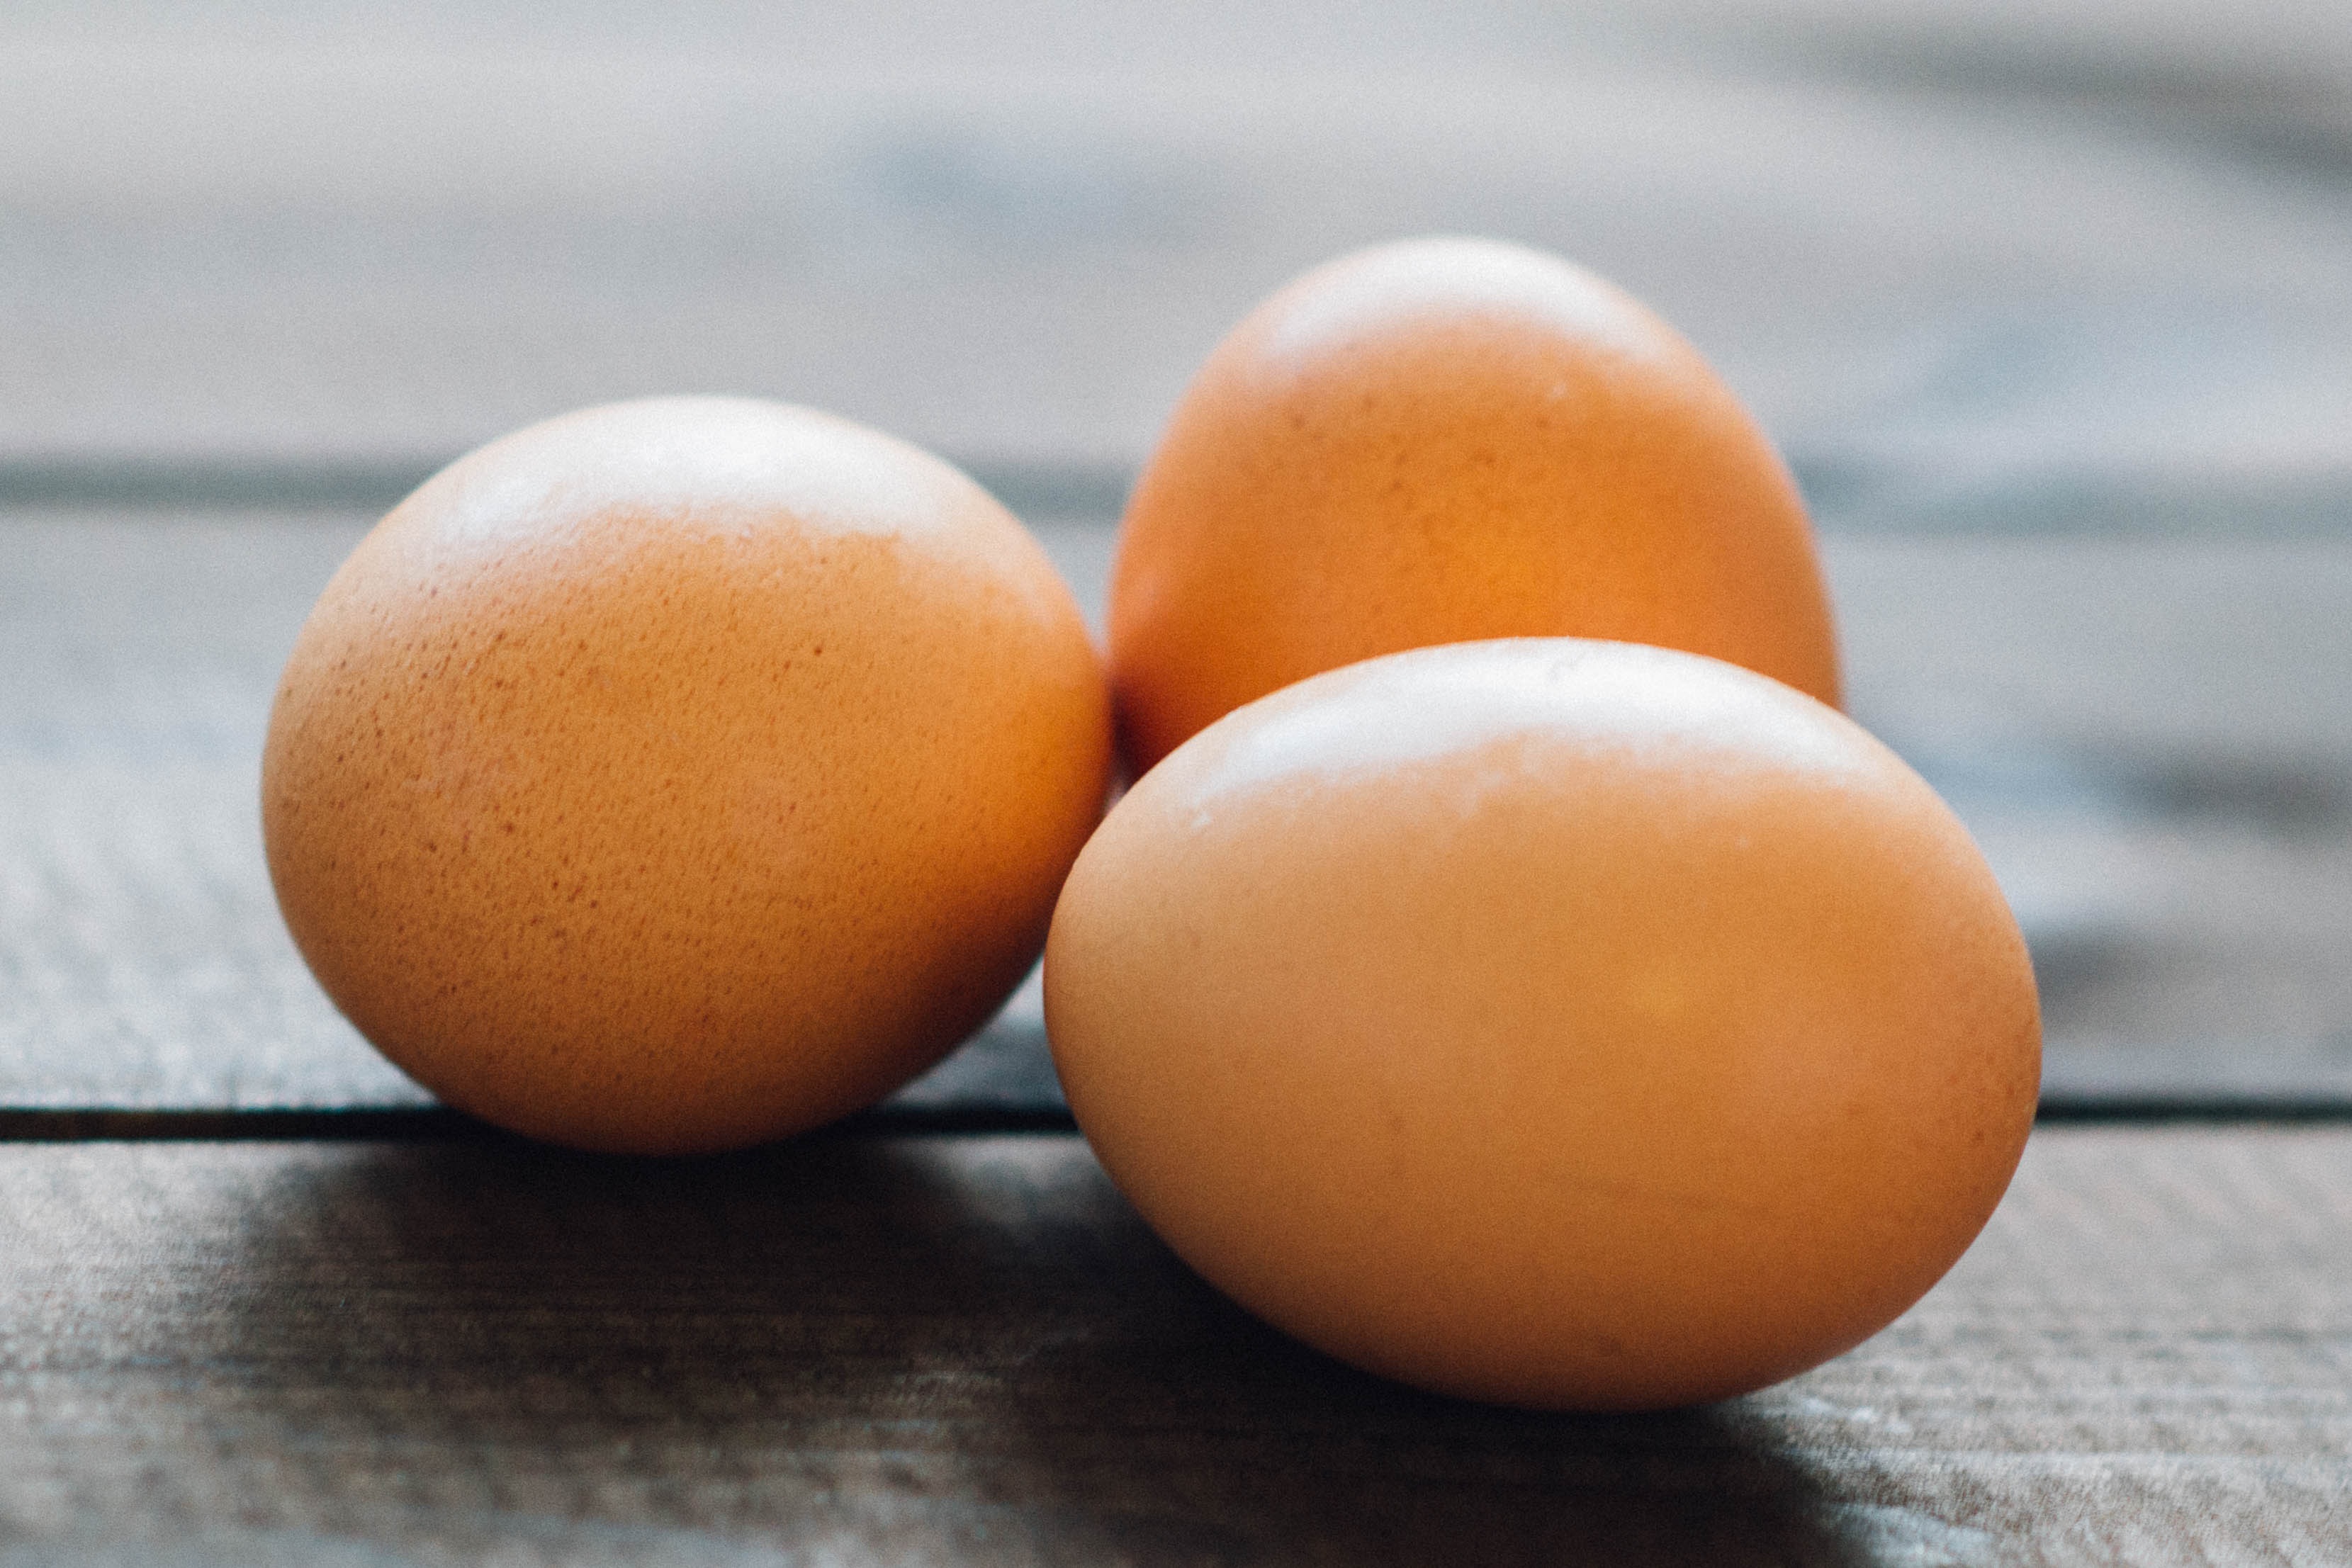
food, produce, breakfast, egg, eggs, egg yolk, animal source foods